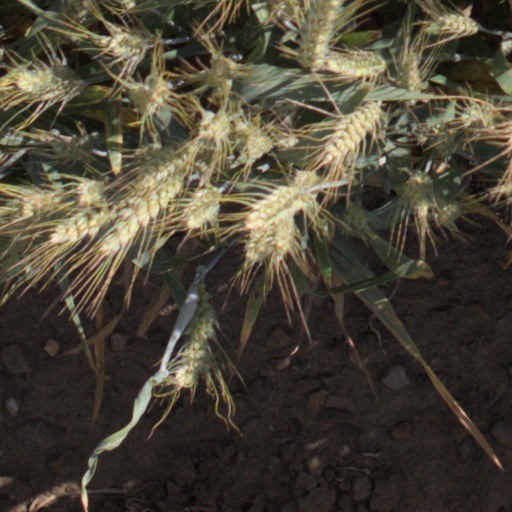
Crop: wheat